Soyuz 31

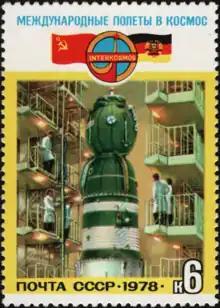
Assembly of Soyuz 31 on a 1978 USSR stamp

Soyuz 31 ("Union 31") was a 1978 Soviet crewed space flight to the Salyut 6 space station. It was the seventh mission to and sixth successful docking at the orbiting facility. The Soyuz 31 crew were the second to visit the long-duration Soyuz 29 resident crew.